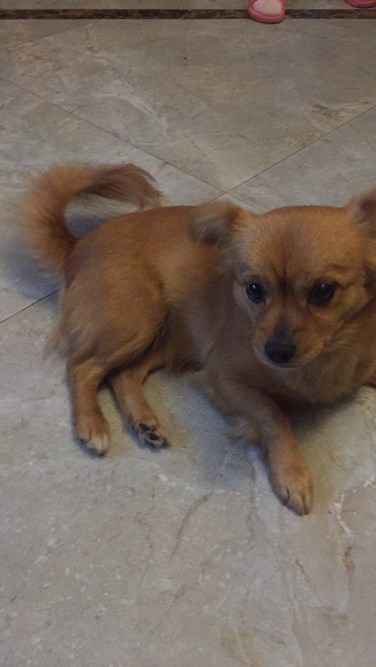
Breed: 1936-n000005-Pomeranian